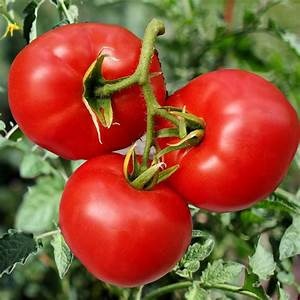
Label: tomato